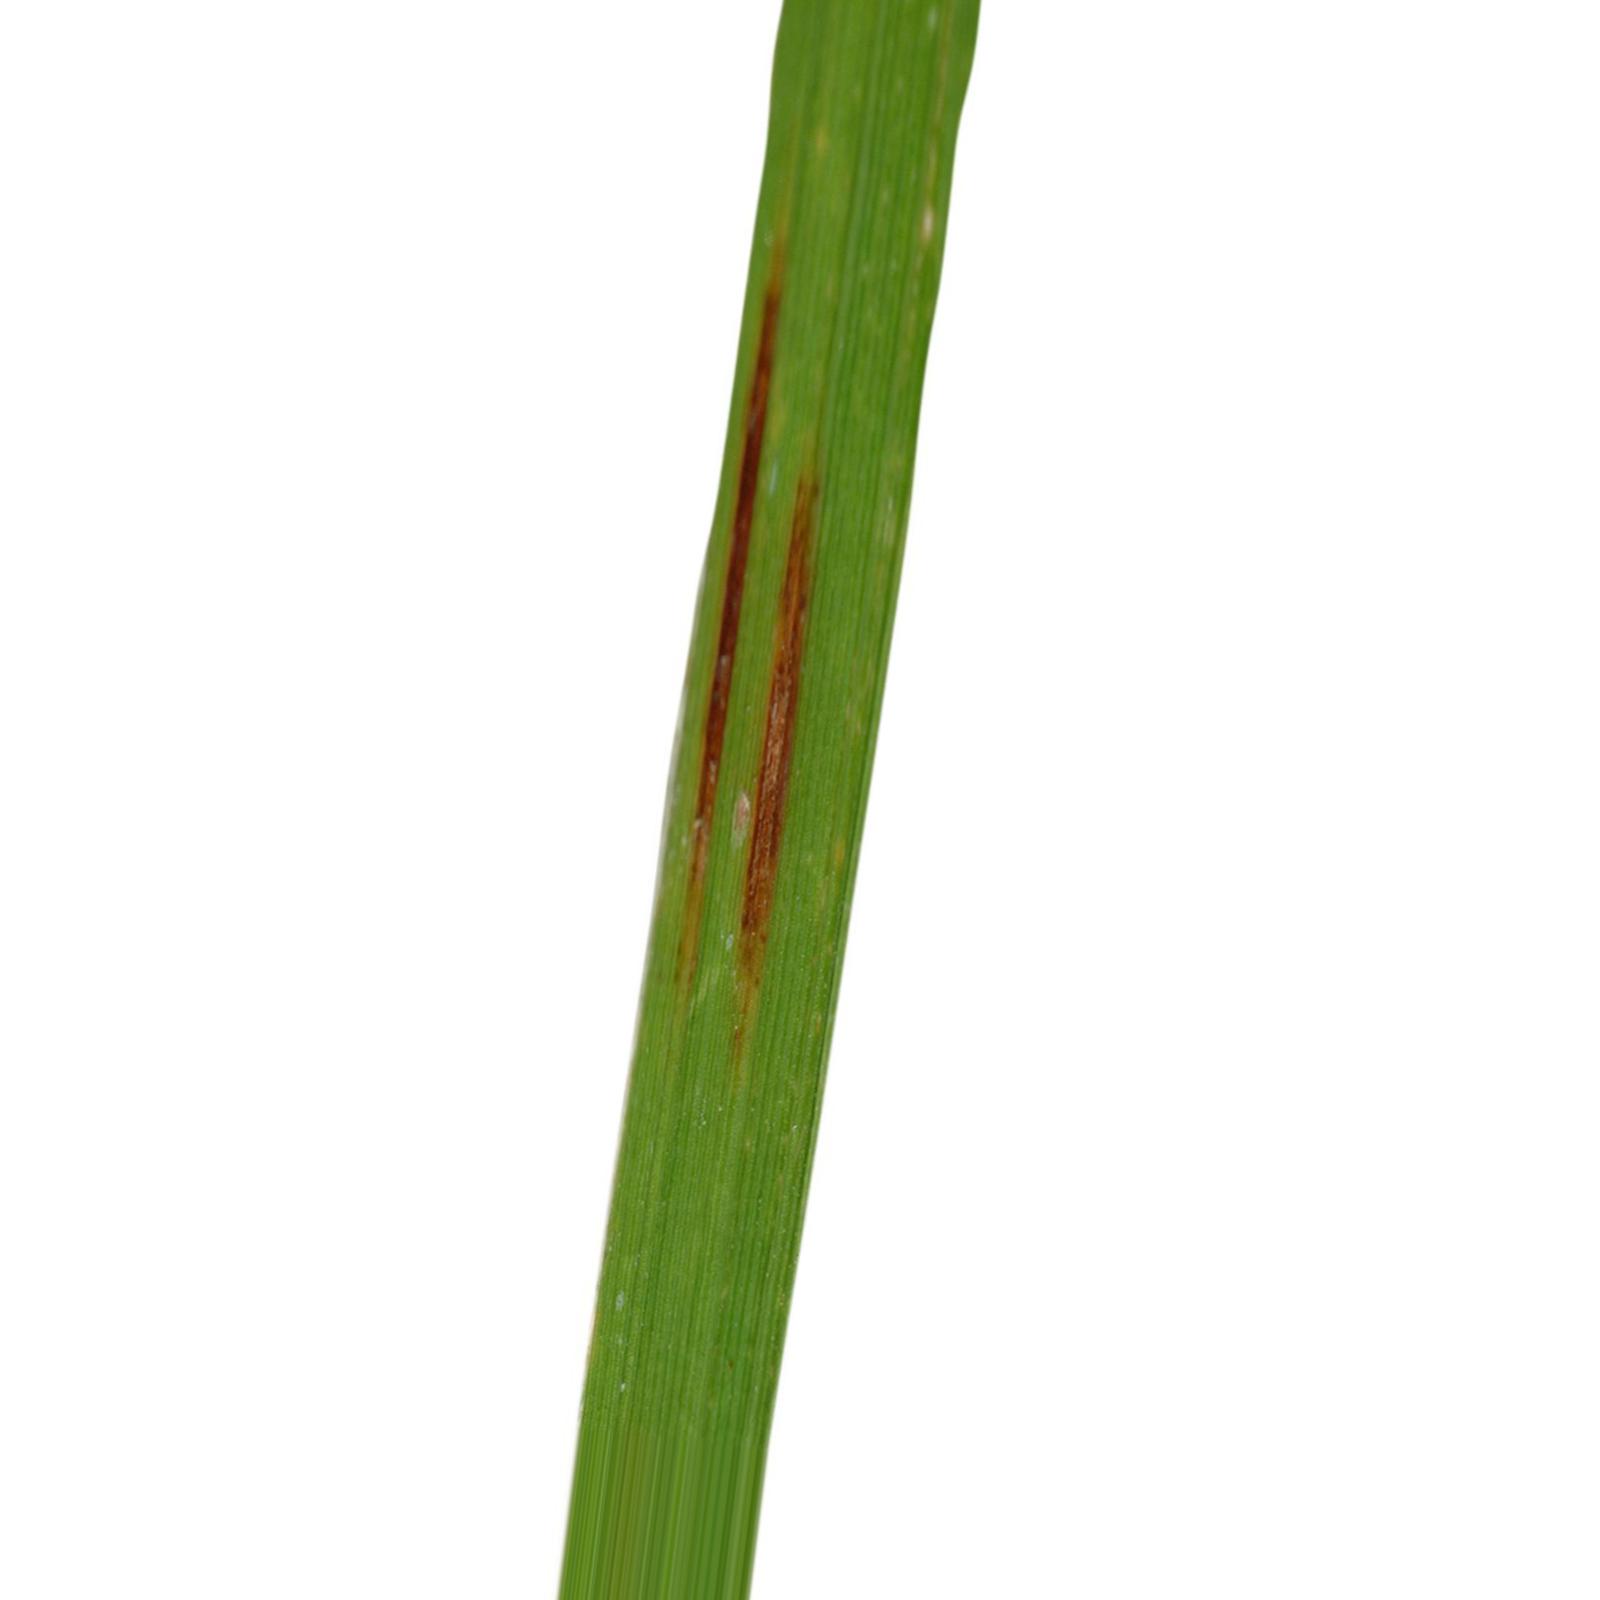
Nhãn: Bệnh Gạch Nâu ( Narrow Brown Spot )